Cyclone Funso

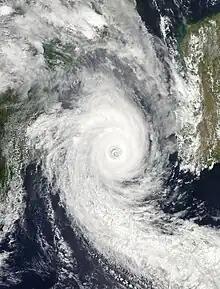
Intense Tropical Cyclone Funso on January 26, after an eyewall replacement cycle–the eye at the time of this image measured approximately 80 kilometers in diameter

After reaching peak intensity, Funso turned toward the southwest, due to a building ridge to its east. Late on January 24, the cyclone began an eyewall replacement cycle, which initiated a brief weakening trend. MF remarked that Funso weakened below intense tropical cyclone intensity early on January 25. At the same time, the JTWC estimated the cyclone intensified further to peak 1 minute sustained winds of , based on estimates via the Dvorak technique. The agency noted that the eyewall replacement cycle finished and produced a well-defined eye in diameter. At 1200 UTC on January 25, MF again upgraded Funso to an intense tropical cyclone, and later that day the cyclone began another eyewall replacement cycle, and developed a larger eye measuring 55 kilometers across. Funso underwent another eyewall replacement cycle on January 27 as it started weakening. On January 27, the government of Mozambique formally announced that the cyclone had begun to gradually weaken, in the early-morning hours. Cyclone Funso posed no imminent threat to the northeastern coast of South Africa. On January 28, Funso rapidly weakened and transitioned into an extratropical cyclone, due to exposure to strong vertical wind shear, and colder sea surface temperatures below 25 °C. Funso's remnants continued moving eastward for the next few days, before dissipating on February 1.